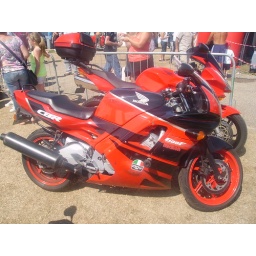
motor bikes down at the royal green in lowestoft